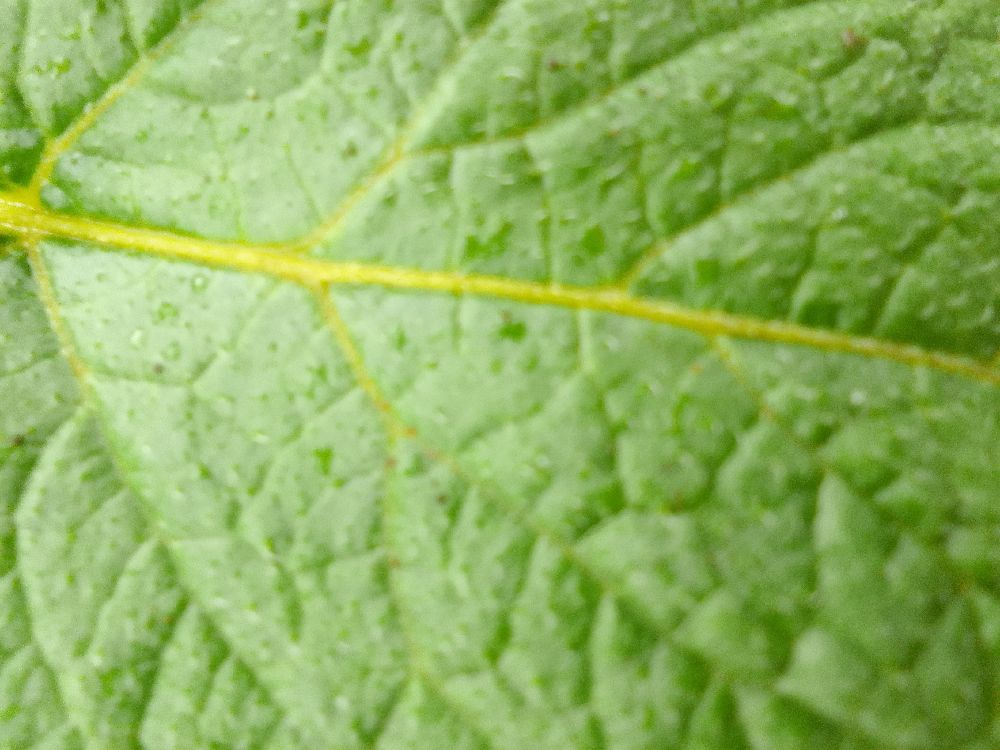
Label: Healthy